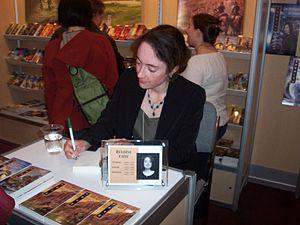
L'auteure québécoise de Fantasy Héloïse Côté en séance de dédicace au Salon du livre de Québec en 2009.
Héloïse Côté, née en 1979, est une auteure québécoise de fantasy et une chercheuse en sciences de l'éducation.